Emily Bates

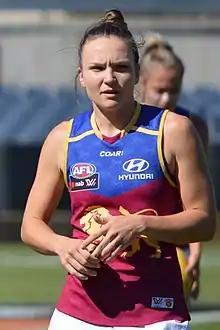
Bates playing for Brisbane in 2017

Emily Bates (born 18 October 1995) is an Australian rules footballer playing for the Hawthorn Football Club in the AFL Women's (AFLW). She previously played for the Brisbane Lions from 2017 to season 7. Bates was selected by the Western Bulldogs in the inaugural national women's draft in 2013, and represented them in the first three years of the exhibition games staged prior to the creation of the league. She represented Brisbane in 2016, the last year that the games were held, and was drafted by the club with the second selection in the 2016 AFL Women's draft prior to the inaugural AFL Women's season.